The O2

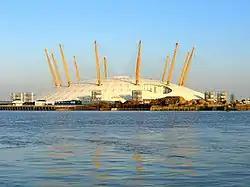
The O2 in 2004, when it was the Millennium Dome

In December 2001, the government announced that Meridian Delta had been chosen to develop the Dome as a sports and entertainment centre. Meridian Delta, a subsidiary of Quintain and Lendlease, signed a 999-year lease for the Dome with the government and English Partnerships, a UK governmental body for national regeneration which was assigned the regeneration of the Greenwich Peninsula.